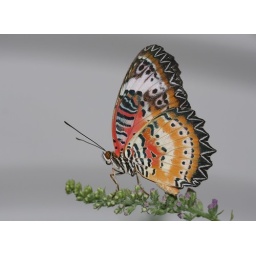
Photographed in the butterfly house at Jimmy's Farm near Ipswich, Suffolk, England.